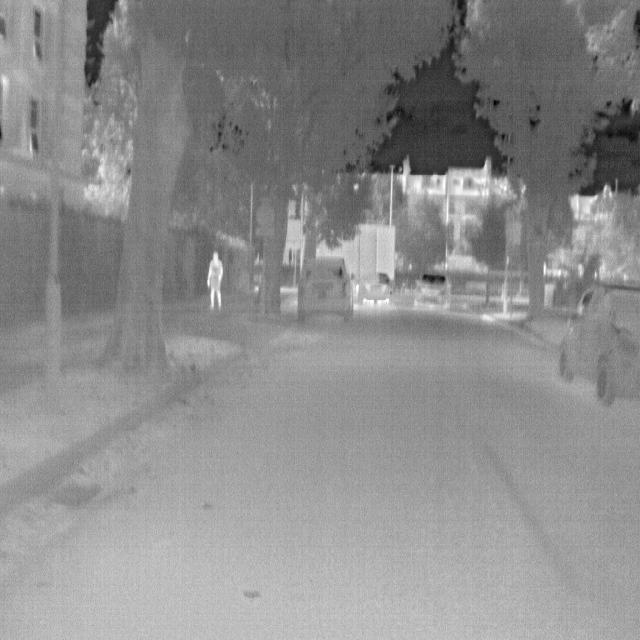
Detected objects:
label: person